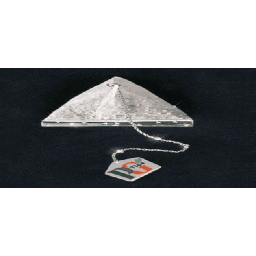
Label: trash